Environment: real
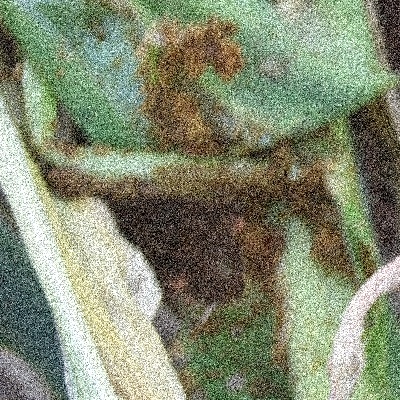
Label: fall_armyworm